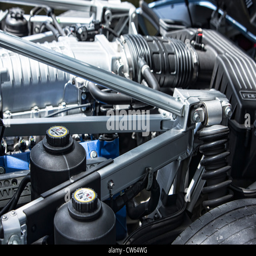
the engine of a luxury car showing high powered modifications .